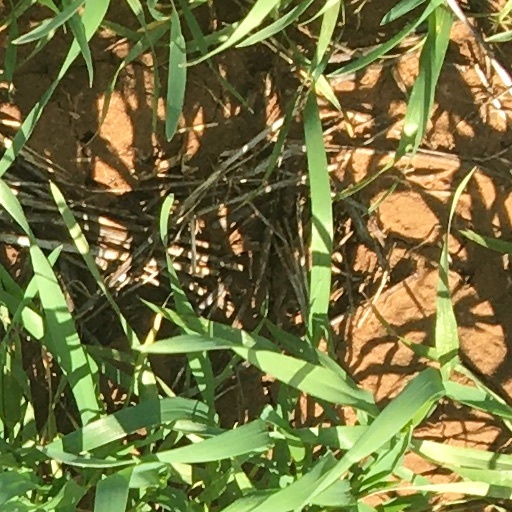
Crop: wheat